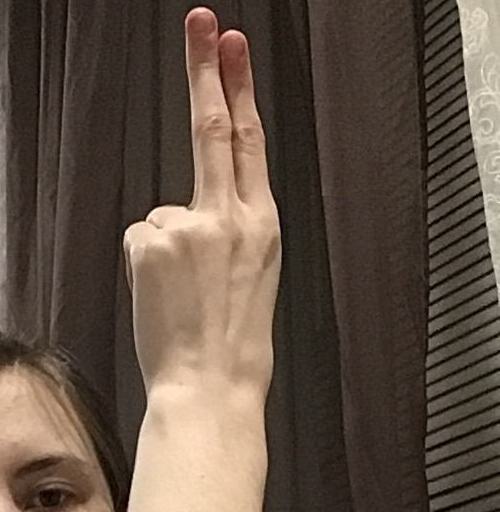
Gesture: two_up_inverted